Marius-Constantin Budăi

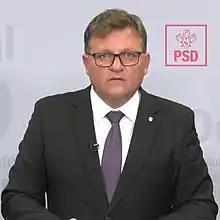
Budăi in 2020

In November 2021, he became Minister of Labor and Social Protection in the Government of Nicolae Ciucă. He was also the Minister of Labor and Social Protection in the Government of Viorica Dăncilă.